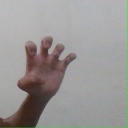
अक्षर: झ